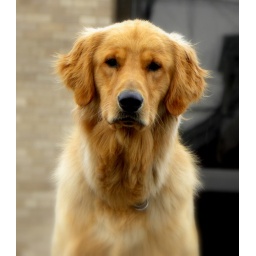
Man's best friend for sure.  Seen this golden in the back of a truck in Calumet yesterday.  He was stunning.